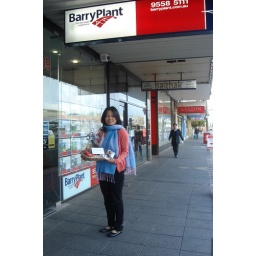
moving into C42 - in front of barry plant office